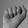
ASL letter: A